James Buchli

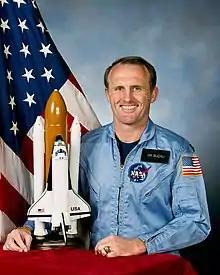
Buchli in 1987

James Frederick Buchli (born June 20, 1945) is a retired United States Marine aviator and former NASA astronaut who flew on four Space Shuttle missions.